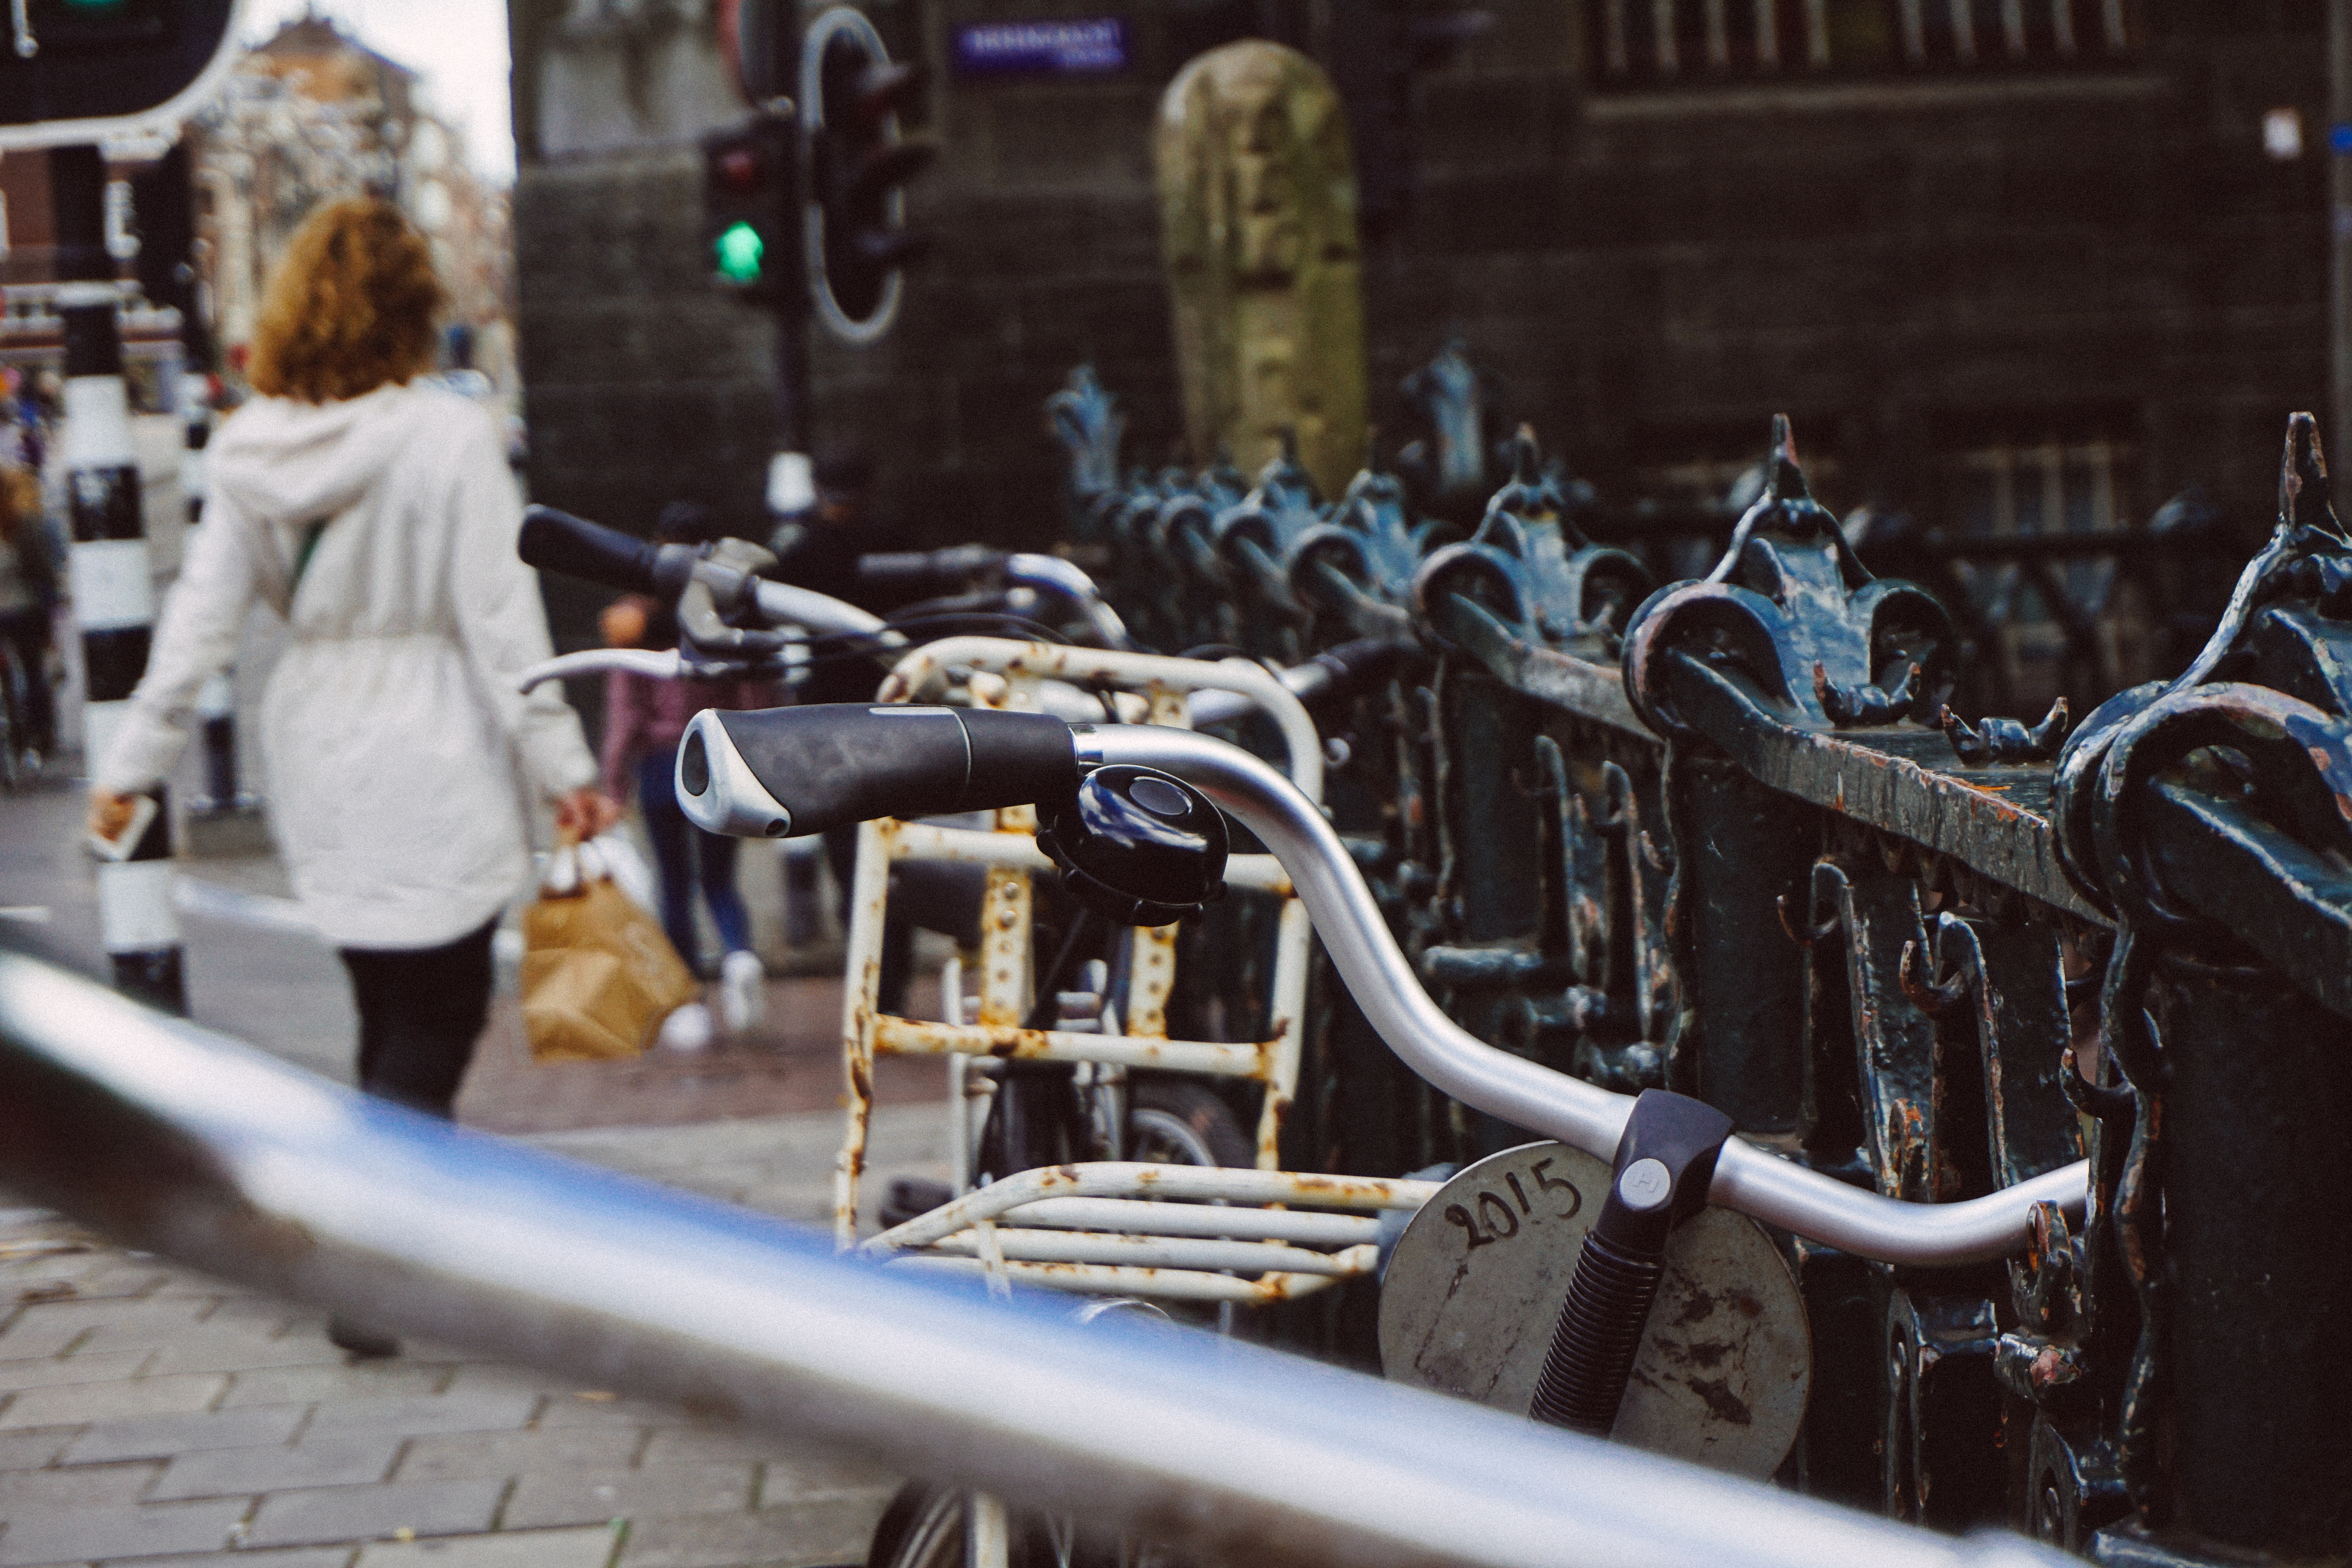
road, street, vehicle